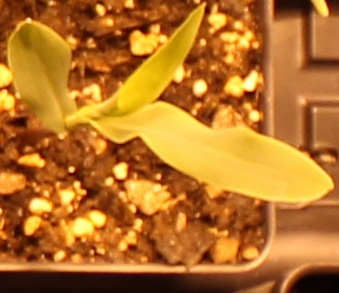
Label: Corn